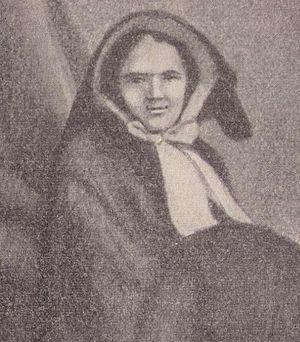
Elena Asachi, née Teyber, est une pianiste, chanteuse et compositrice roumaine, de naissance autrichienne. Elle est la fille du compositeur autrichien Anton Teyber et nièce du premier violon Franz Teyber.